Geronimo

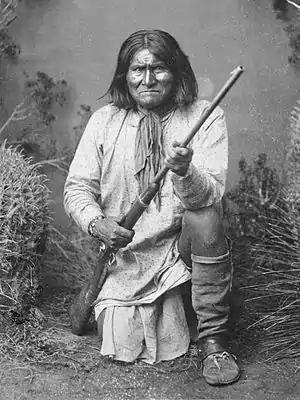
Geronimo (Goyaałé), a Bedonkohe Apache, kneeling with rifle, 1887

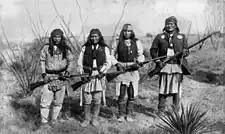
From right to left, Apache leader Geronimo, Yanozha (Geronimo's brother-in-law), Chappo (Geronimo's son by his second wife), and Fun (Yanozha's half brother) in 1886. Taken by C. S. Fly.

While Apaches were shielded from the violence of warfare on the reservation, disability and death from diseases like malaria were much more prevalent. On the other hand, rations were provided by the government, though at times the corruption of Indian agents caused rationing to become perilously scarce. The people, who had lived as semi-nomads for generations, disliked the restrictive reservation system. Rebelling against reservation life, other Apache leaders had led their bands in "breakouts" from the reservations.